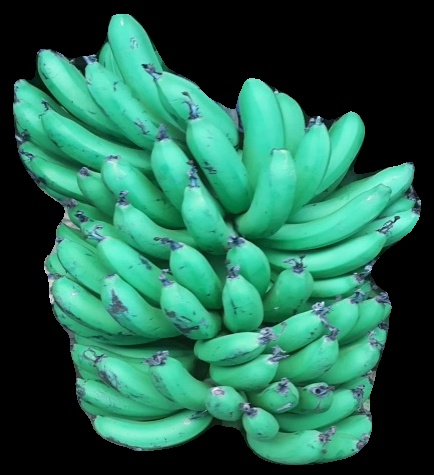
Variety: pachbale
Grade: grade1